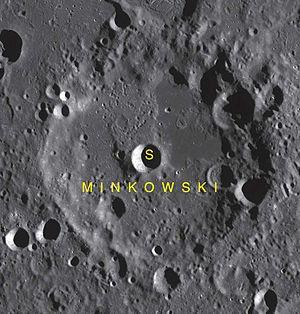
Minkowski est un cratère lunaire dans l'hémisphère sud de la face cachée de la lune près du pôle Sud. Il se trouve à environ un diamètre du cratère Lemaître situé au nord-nord-est. Il est également placé au sud-est du cratère inondé Baldet et au sud-est du cratère Fizeau. Le bord extérieur du cratère Minkowski est fortement érodé et forme comme une crête circulaire irrégulière. De nombreux cratères se trouvent en travers du contour, les plus importants étant deux paires de craterlets le long de la bordure orientale. Le plancher intérieur est relativement plat, avec une tache sombre dans le quadrant nord-est qui est caractéristique de la présence de lave en surface. Il y a un petit cratère en forme de bol situé en bonne place au milieu.